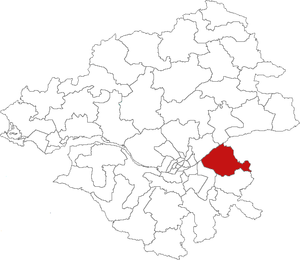
Localisation du canton du Loroux-Botterau sur la carte de la Loire-Atlantique (France)
Le canton du Loroux-Bottereau est une ancienne circonscription électorale française, située dans le département de la Loire-Atlantique.